Black Country

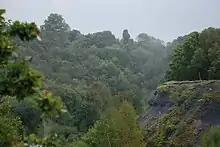
A dark seam of coal is clearly visible on the sides of Doultons Clay Pit, in Saltwells Wood to the south of Netherton

Prior to the Industrial Revolution, coal and limestone were worked only on a modest scale for local consumption, but during the Industrial Revolution by the opening of canals, such as the Birmingham Canal Navigations, Stourbridge Canal and the Dudley Canal (the Dudley Canal Line No 1 and the Dudley Tunnel) opened up the mineral wealth of the area to exploitation. Advances in the use of coke for the production of iron enabled iron production (hitherto limited by the supply of charcoal) to expand rapidly.